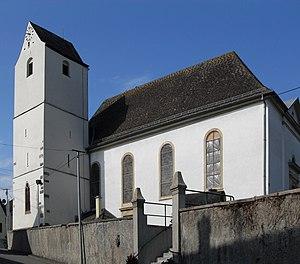
L'èglise Saint-Michel d'Uffheim
Uffheim est une commune française située dans le département du Haut-Rhin, en région Grand Est.